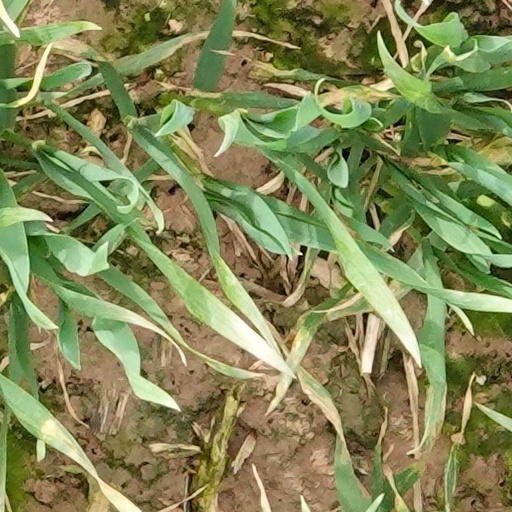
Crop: wheat